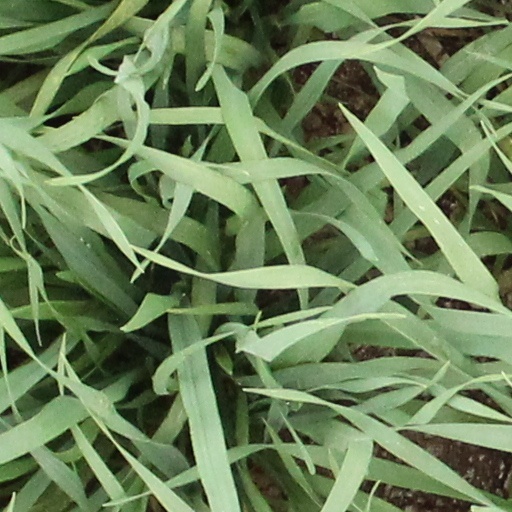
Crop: wheat